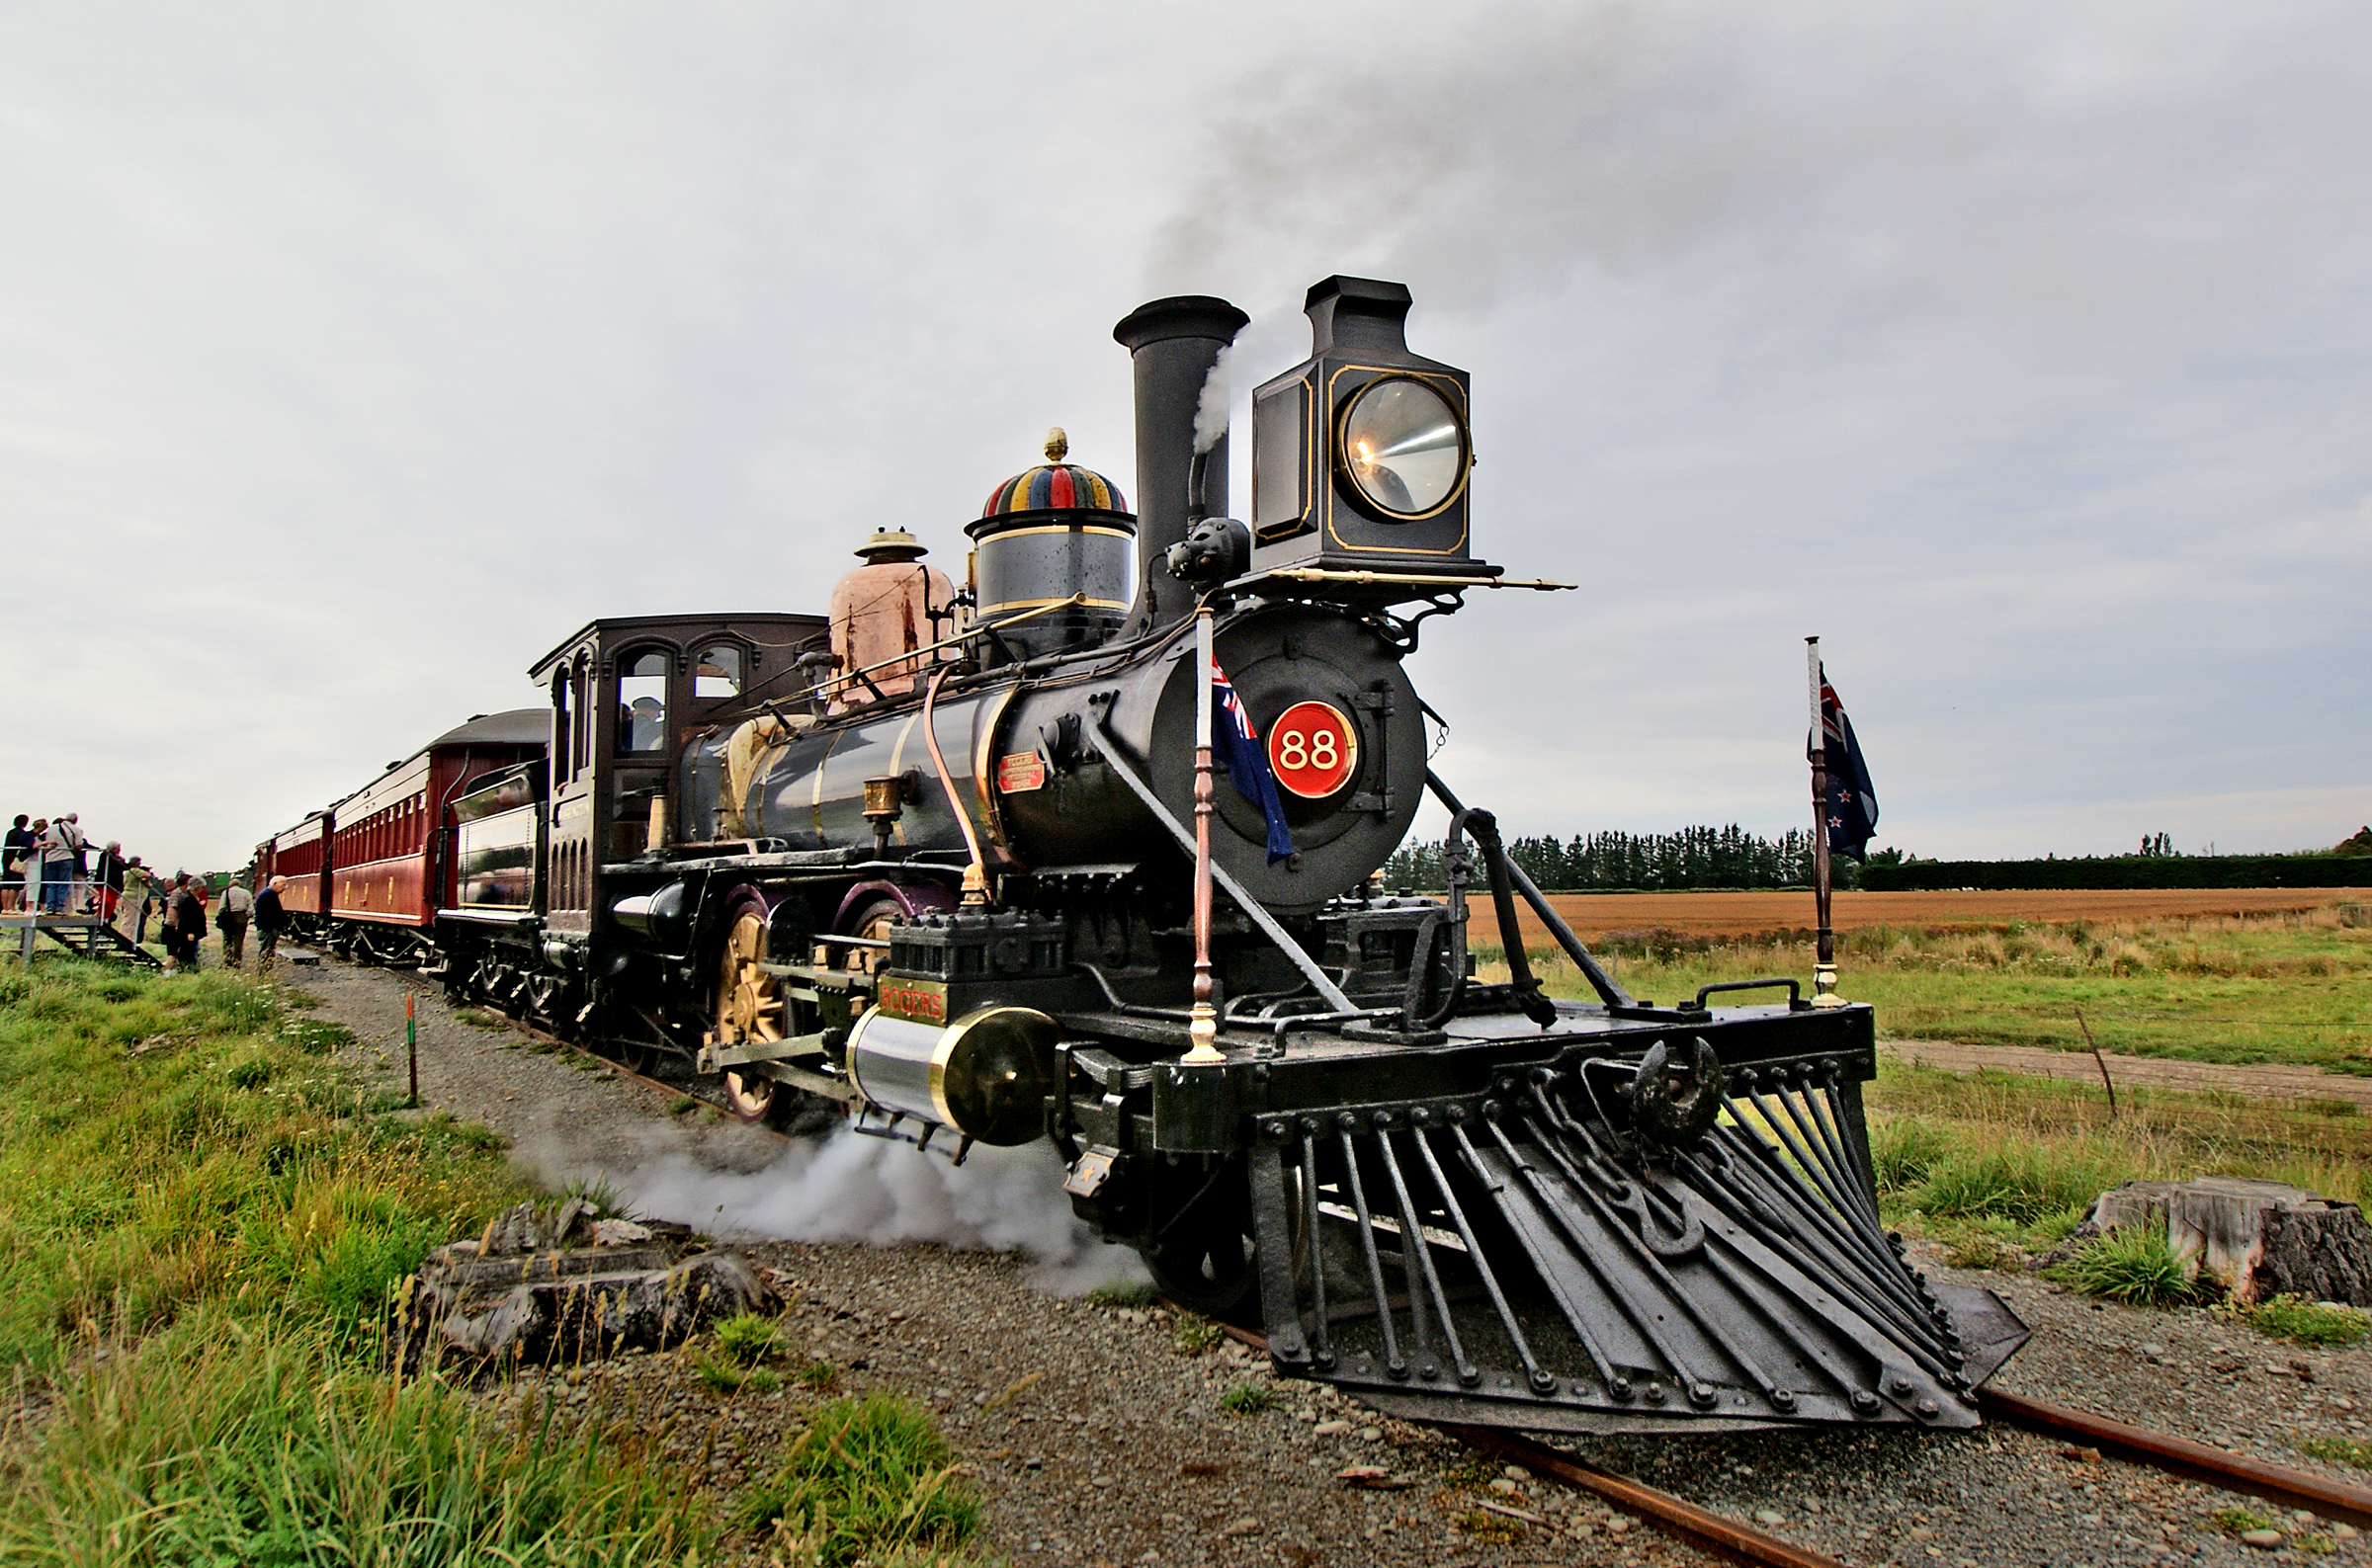
track, train, transport, vehicle, locomotive, publicdomain, steam engine, sonyalpha, plainsrailwayashburton, rail transport, land vehicle, rolling stock